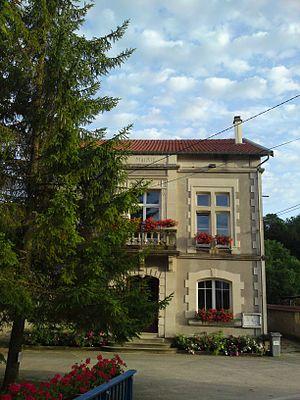
Dompierre-aux-Bois est une commune française située dans le département de la Meuse, en région Grand Est.